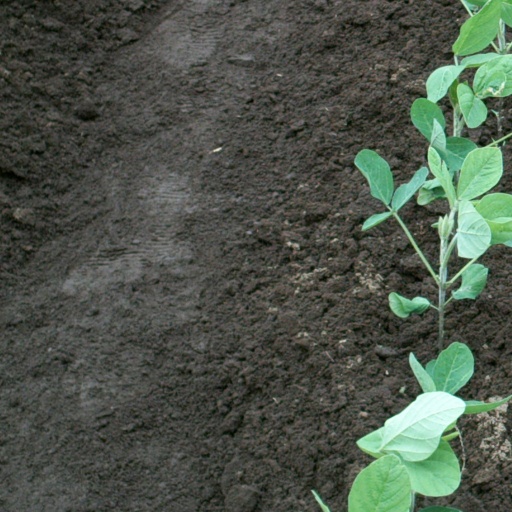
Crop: soybean